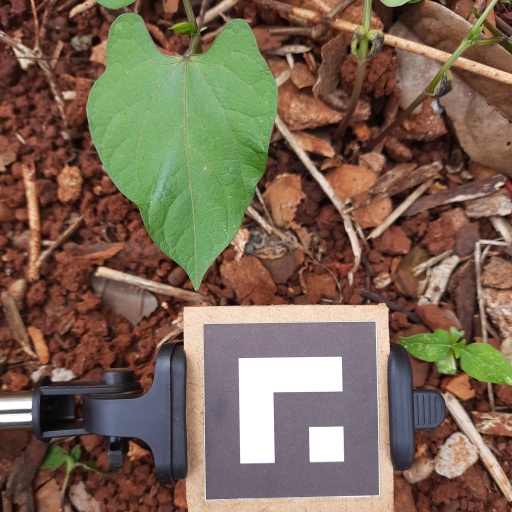
Observations: wavy surface, no eating holes, under shade